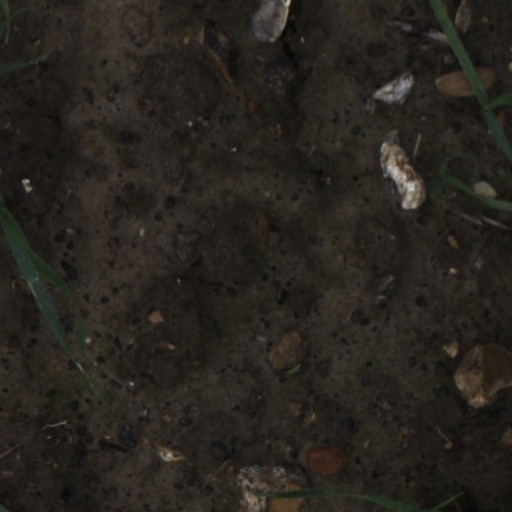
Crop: wheat